Portuguese invasion of the Banda Oriental (1811–1812)

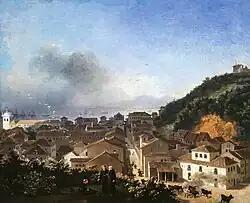
The town of Rio de Janeiro, capital of the State of Brazil

During the French Revolutionary Wars, Spain sided with France and attacked Portugal in 1801, which led to the War of the Oranges. The conflict had mixed results, but the outcome was largely favorable to Portuguese interests. Portugal lost its frontier town of Olivença to Spain, but gained further territories in South America. The Portuguese enlarged the captaincy of Mato Grosso after expelling the Spanish, and also extended their control to the Apa River. The captaincy of Rio Grande do Sul was also expanded with the conquest of the Seven Missions and the seizure of lands extending to the Jaguarão River and to the south beyond, up to the banks of the Chuí. Each side retained the regions it had subjugated, and the status was implicitly acknowledged by the Treaty of Badajoz.